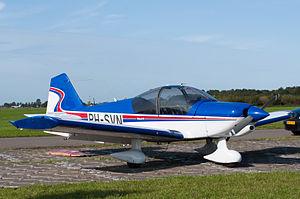
Le Robin R 2000 est un avion léger de la société Avions Pierre Robin devenue APEX Aircraft.